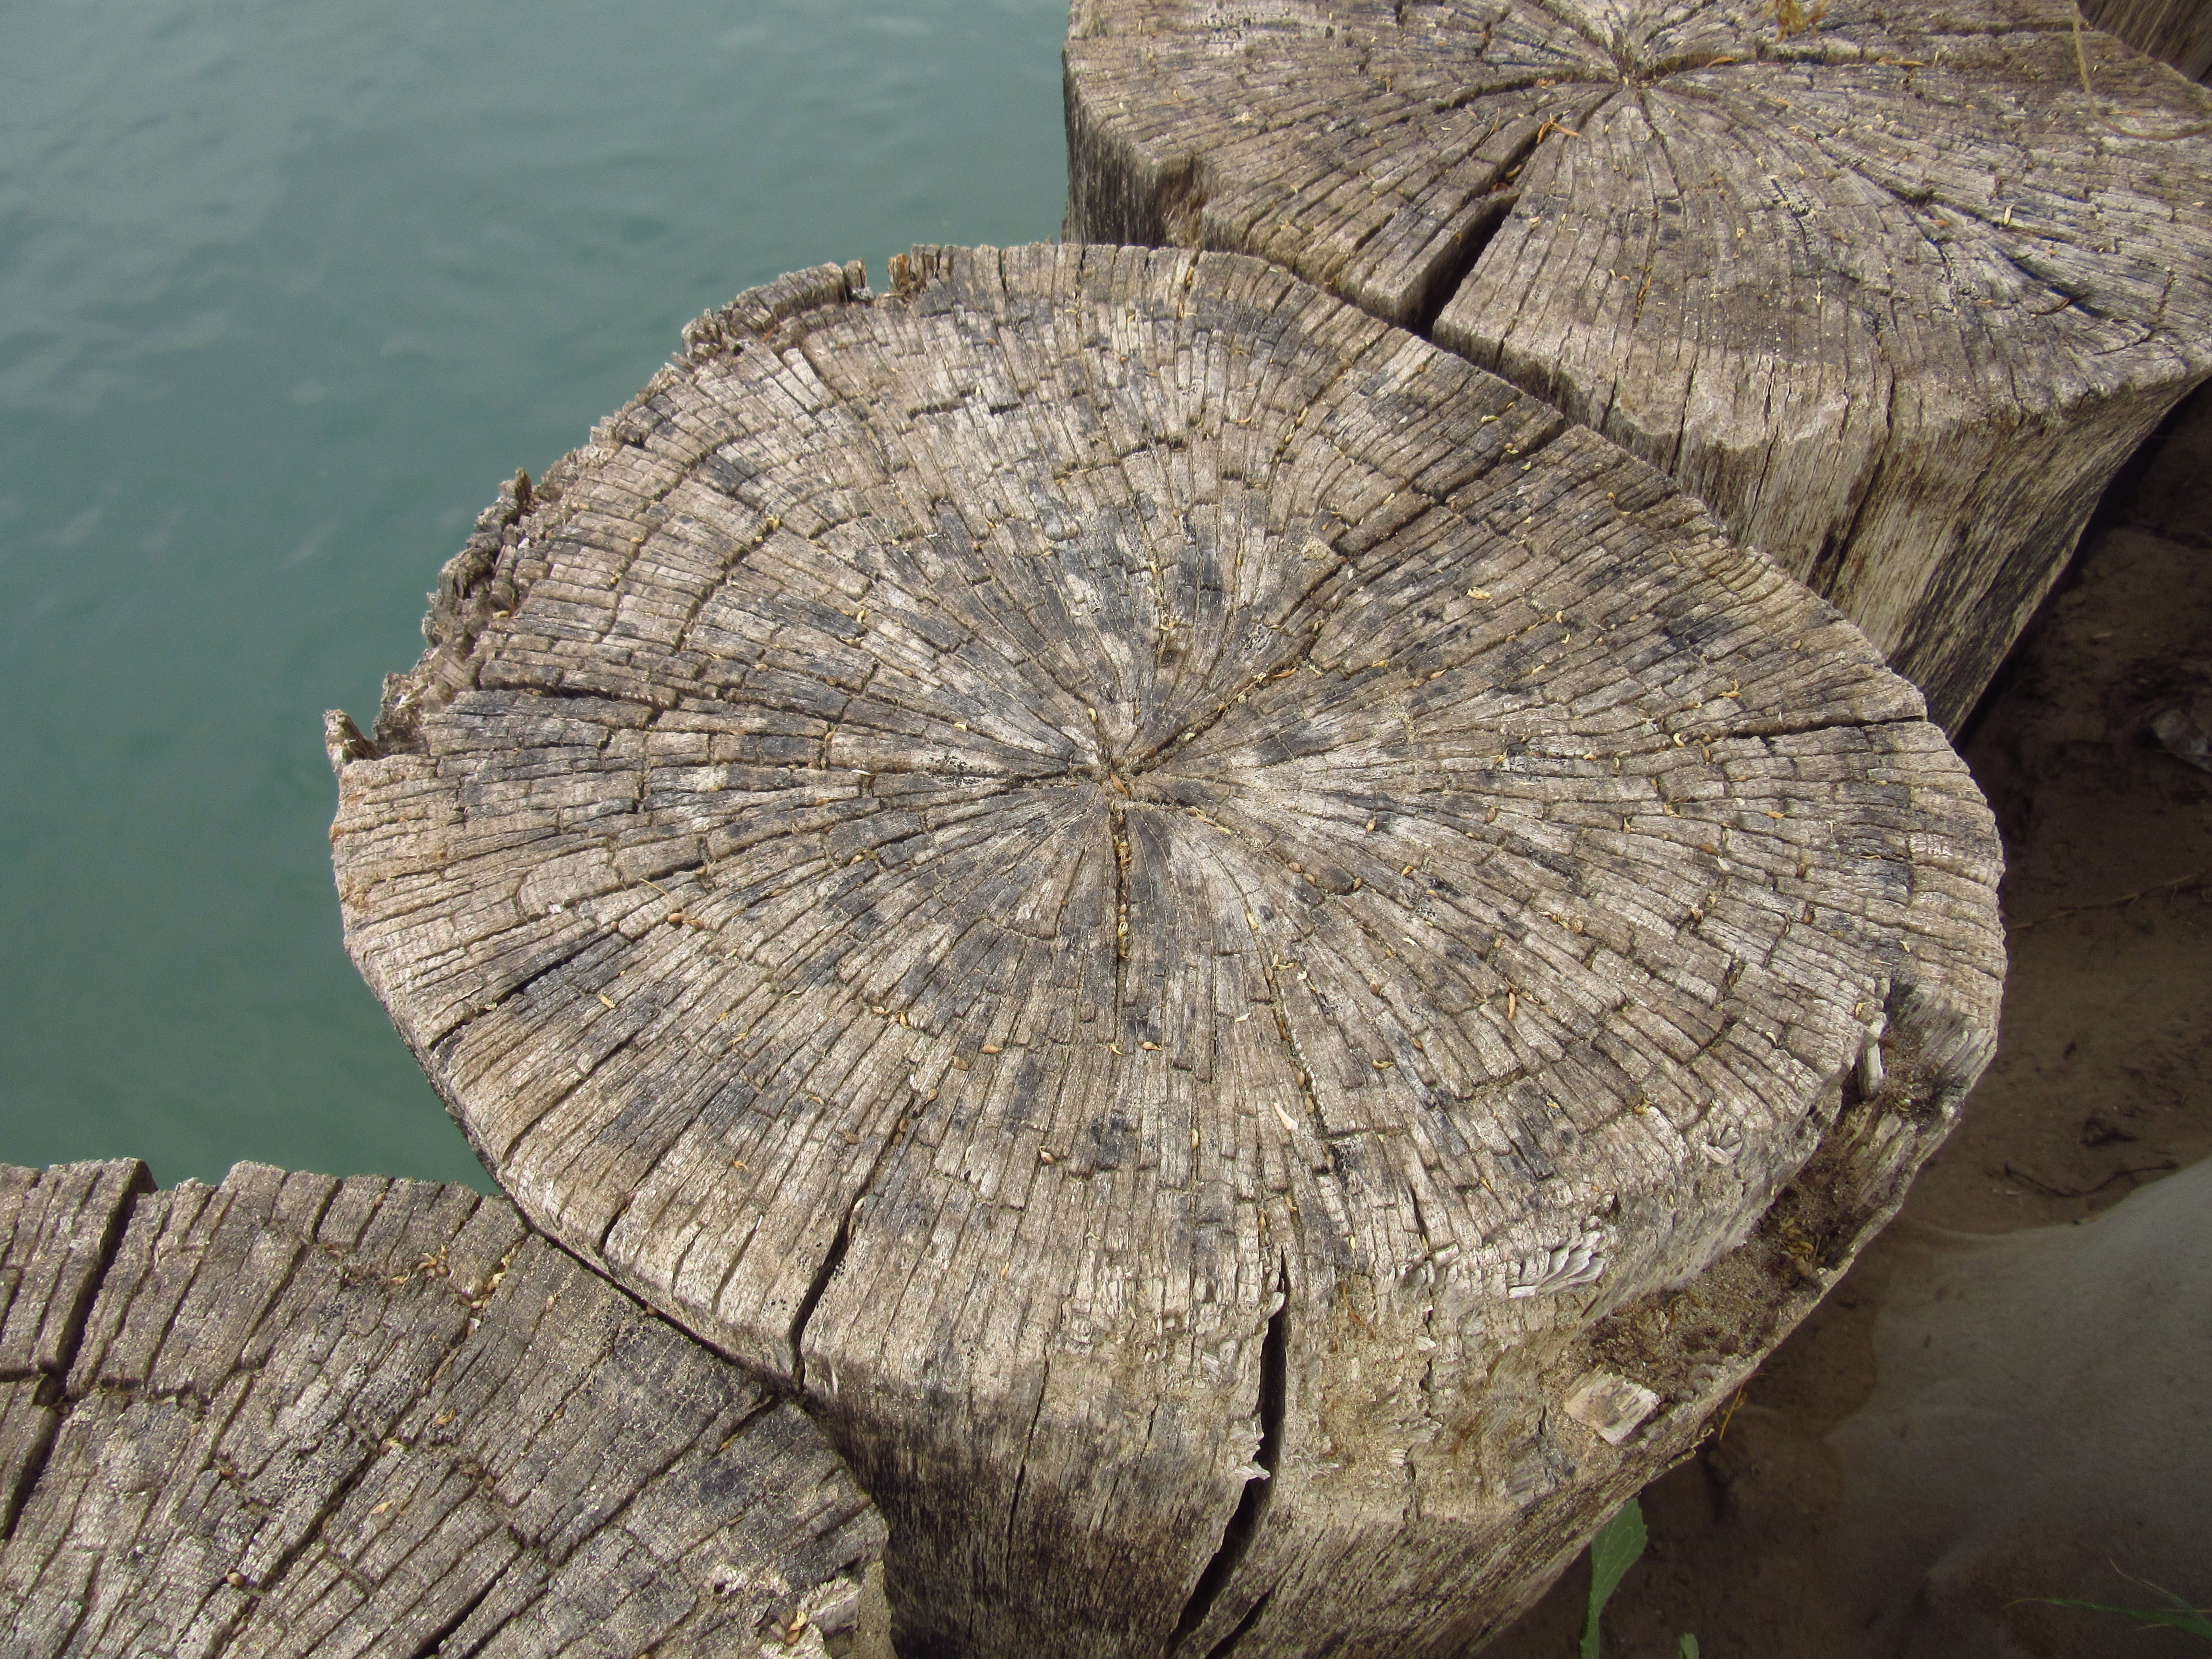
tree, water, nature, rock, wood, leaf, trunk, old, soil, bank, geology, boulder, tree stump, piles, baldwin, woody plant